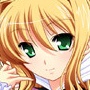
Portrait style: Anime Portrait